Lighter

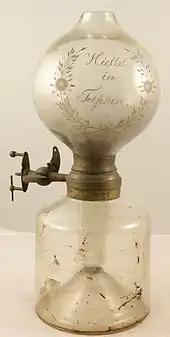
A Döbereiner's lamp

The development of ferrocerium (often misidentified as flint) by Carl Auer von Welsbach in 1903 has made modern lighters possible. When scratched, it produces a large spark that is responsible for lighting the fuel of many lighters, and is suitably inexpensive for use in disposable items.